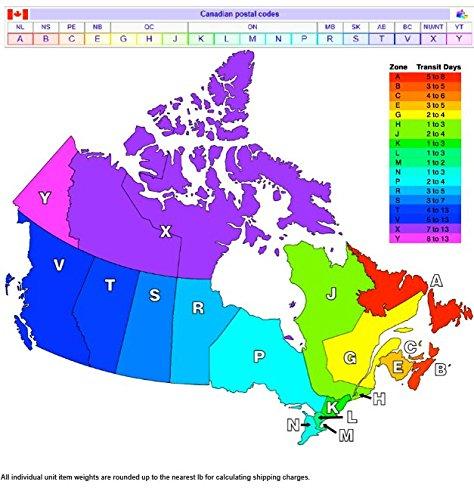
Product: Charades Women's Pirate Lady Vixen Costume Blouse
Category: Clothing, Shoes & Jewelry | Costumes & Accessories | Women | Costumes & Cosplay Apparel | Costumes
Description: Blouse.
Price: $14.99 - $42.34